Richmond P. Hobson

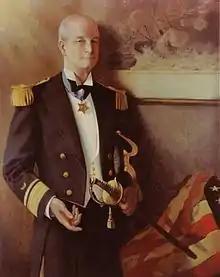
Painting of Rear Admiral Richmond P. Hobson (Retired), dated 1937. He is depicted wearing his Medal of Honor and standing before an artwork of the sinking of the USS "Merrimac".

After resigning from active duty in 1903, Hobson was elected to the U.S. House of Representatives from Alabama's 6th congressional district in 1906 and was re-elected in 1908, 1910, and 1912. During his congressional service, he remained a staunch supporter of the Navy. In 1914, he opted to run for the United States Senate rather than seek re-election, but was defeated in the Democratic primary by fellow Congressman Oscar W. Underwood, the House Majority Leader. During the 1915 lame duck session, Hobson was the only congressman from the Deep South to vote for the (failed) women's suffrage bill.